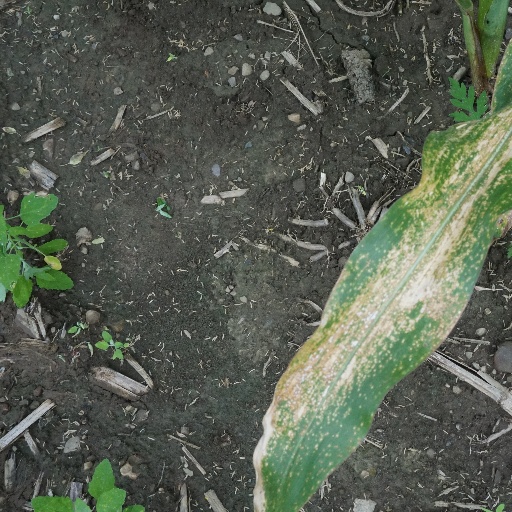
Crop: maize; corn